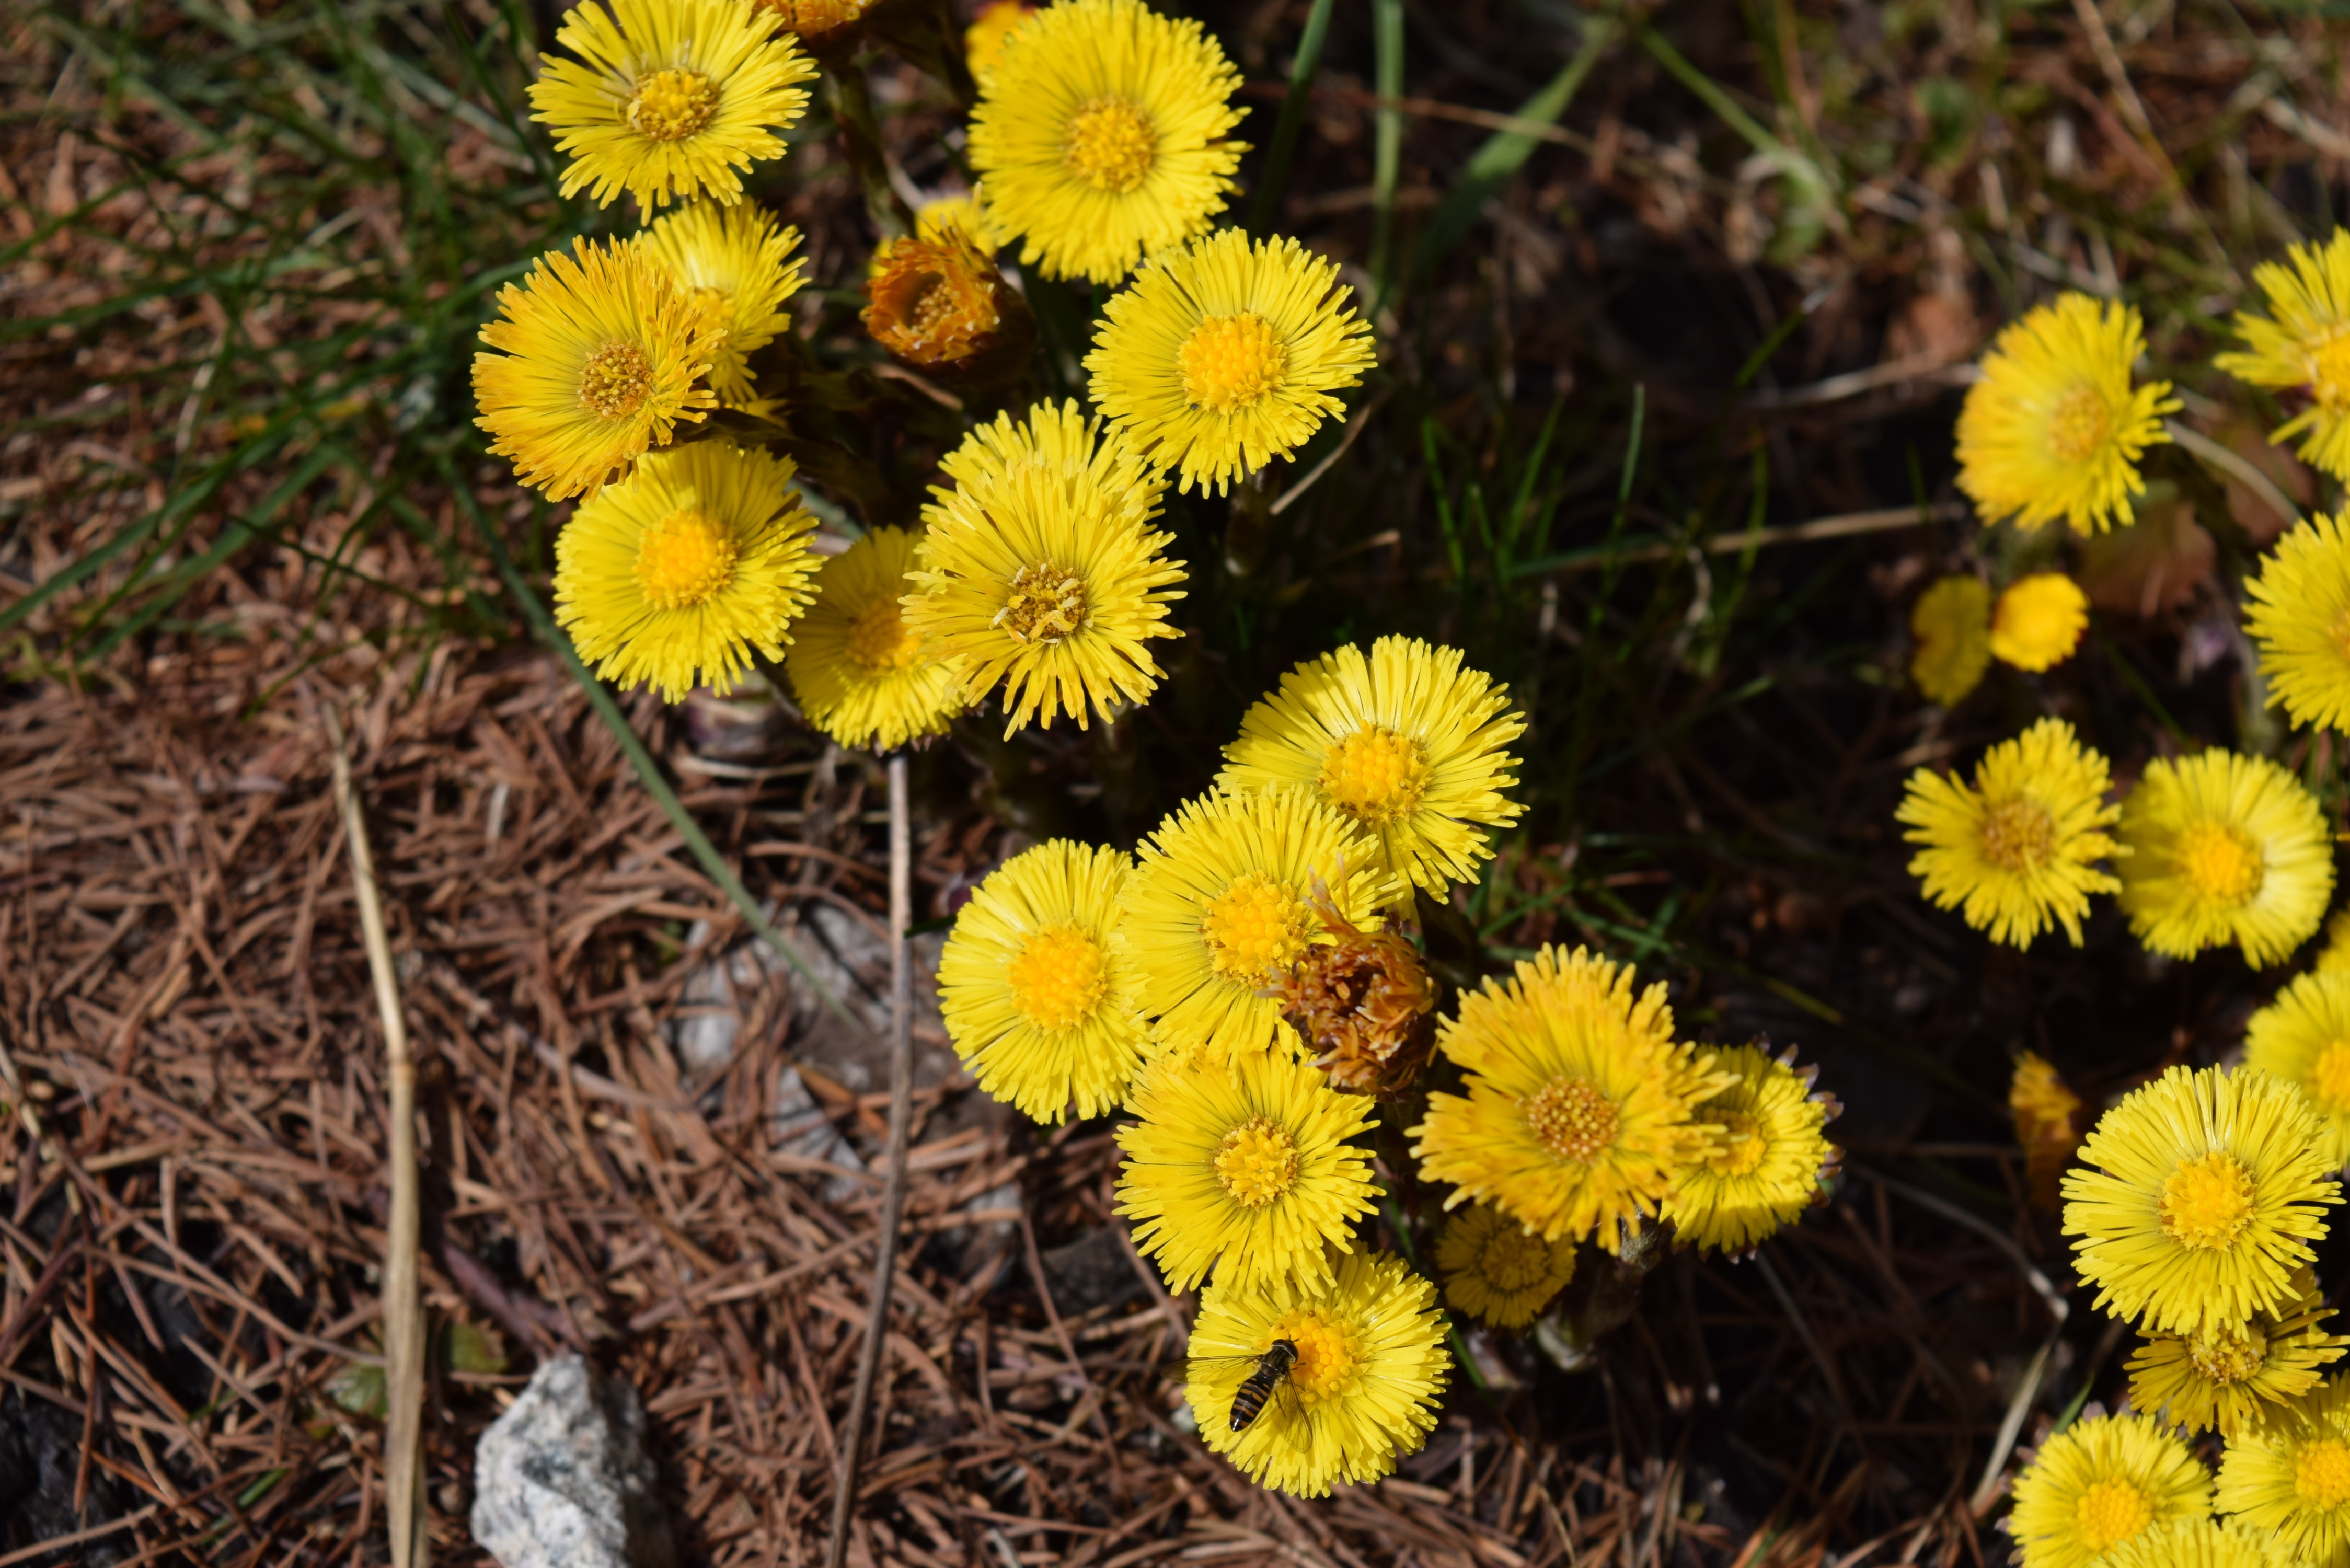
plant, meadow, flower, herb, botany, yellow, flora, wildflower, flowering plant, daisy family, annual plant, land plant, chamaemelum nobile, chrysanths